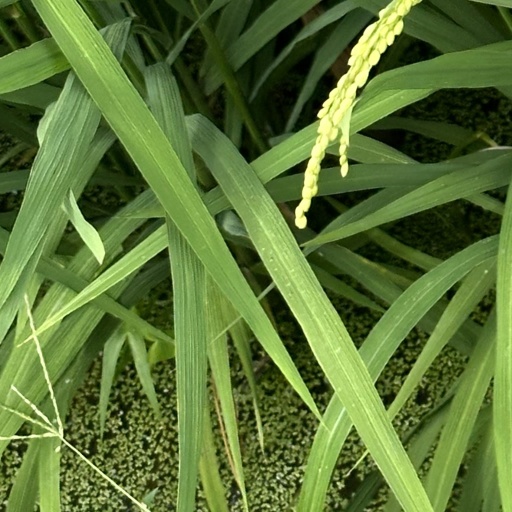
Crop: rice